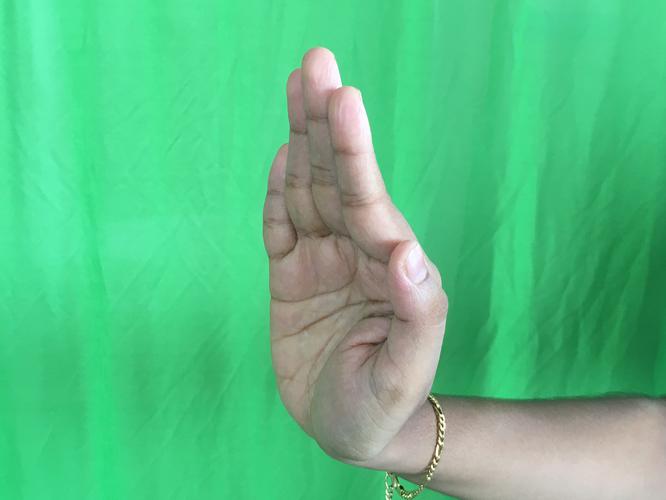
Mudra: Sarpasirsha
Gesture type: single_hand